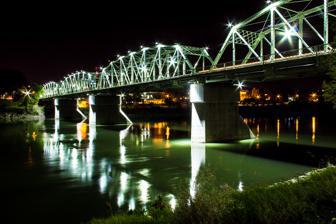
Building: Finlay Bridge
Country: Canada
Year built: 1908
Bridge in Medicine Hat, Alberta Finlay Bridge Finlay Bridge as seen from northern bank on July 31st, 2014 Coordinates 50°02′30″N 110°40′39″W / 50.04167°N 110.67750°W / 50.04167; -110.67750 Carries Two single lanes of traffic, dual walkways on each side for pedestrians and bicycles Crosses South Saskatchewan River Locale Medicine Hat, Alberta Maintained by City of Medicine Hat Characteristics Design Truss Bridge Total length 274m (900ft) Width 10m History Designer Joseph A. Carbert Opened May 14, 1908 ( 1908-05-14 ) Statistics Daily traffic 5500 vehicles per day Location Finlay Bridge opened on May 14, 1908, in Medicine Hat, Alberta . Spanning 274 meters (900 ft) across the South Saskatchewan River , the traffic and pedestrian bridge connects Medicine Hat's north side to the south side.  Upon completion it was largest steel bridge in Western Canada and is officially listed on the Alberta Register of Historic Places. It is named after William Thomas Finlay , a local politician who was the most vocal advocate for the bridge's construction. Prior to Finlay Bridge completion, Medicine Hat residents had to choose between either the CP Rail bridge or a ferry, operated by the North-West Mounted Police , to get from one side of the city to the other.  Both were risky options and the ferry route was only open 6 months of the year due to winter freezing. During the devastating 2013 Southern Alberta floods Finlay Bridge was closed amid fears that flood waters could reach and damage the structure. Medicine Hat was almost "split in two" for the first time in over a hundred years as all major bridges connecting the north to the south were scheduled to be shut down due to the historic flooding of 2013. See also List of crossings of the South Saskatchewan River References